Grandy Glaze

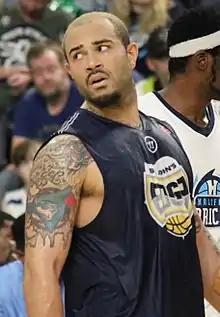
Glaze in November 2017

Grandy Glaze (born March 4, 1992) is a Canadian former professional basketball player. Born in North York, Ontario, he started high school at St. Edmund Campion Secondary School in Brampton before attending three different schools in the United States, including Notre Dame Preparatory School in Fitchburg, Massachusetts. A former University of Nevada-Las Vegas (UNLV) signee, he began playing for Saint Louis at the college level, but after receiving limited playing time, he transferred to Grand Canyon, where he earned all-conference honors.